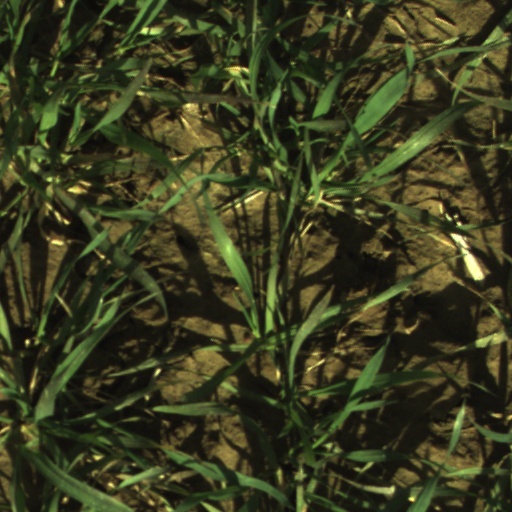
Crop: wheat